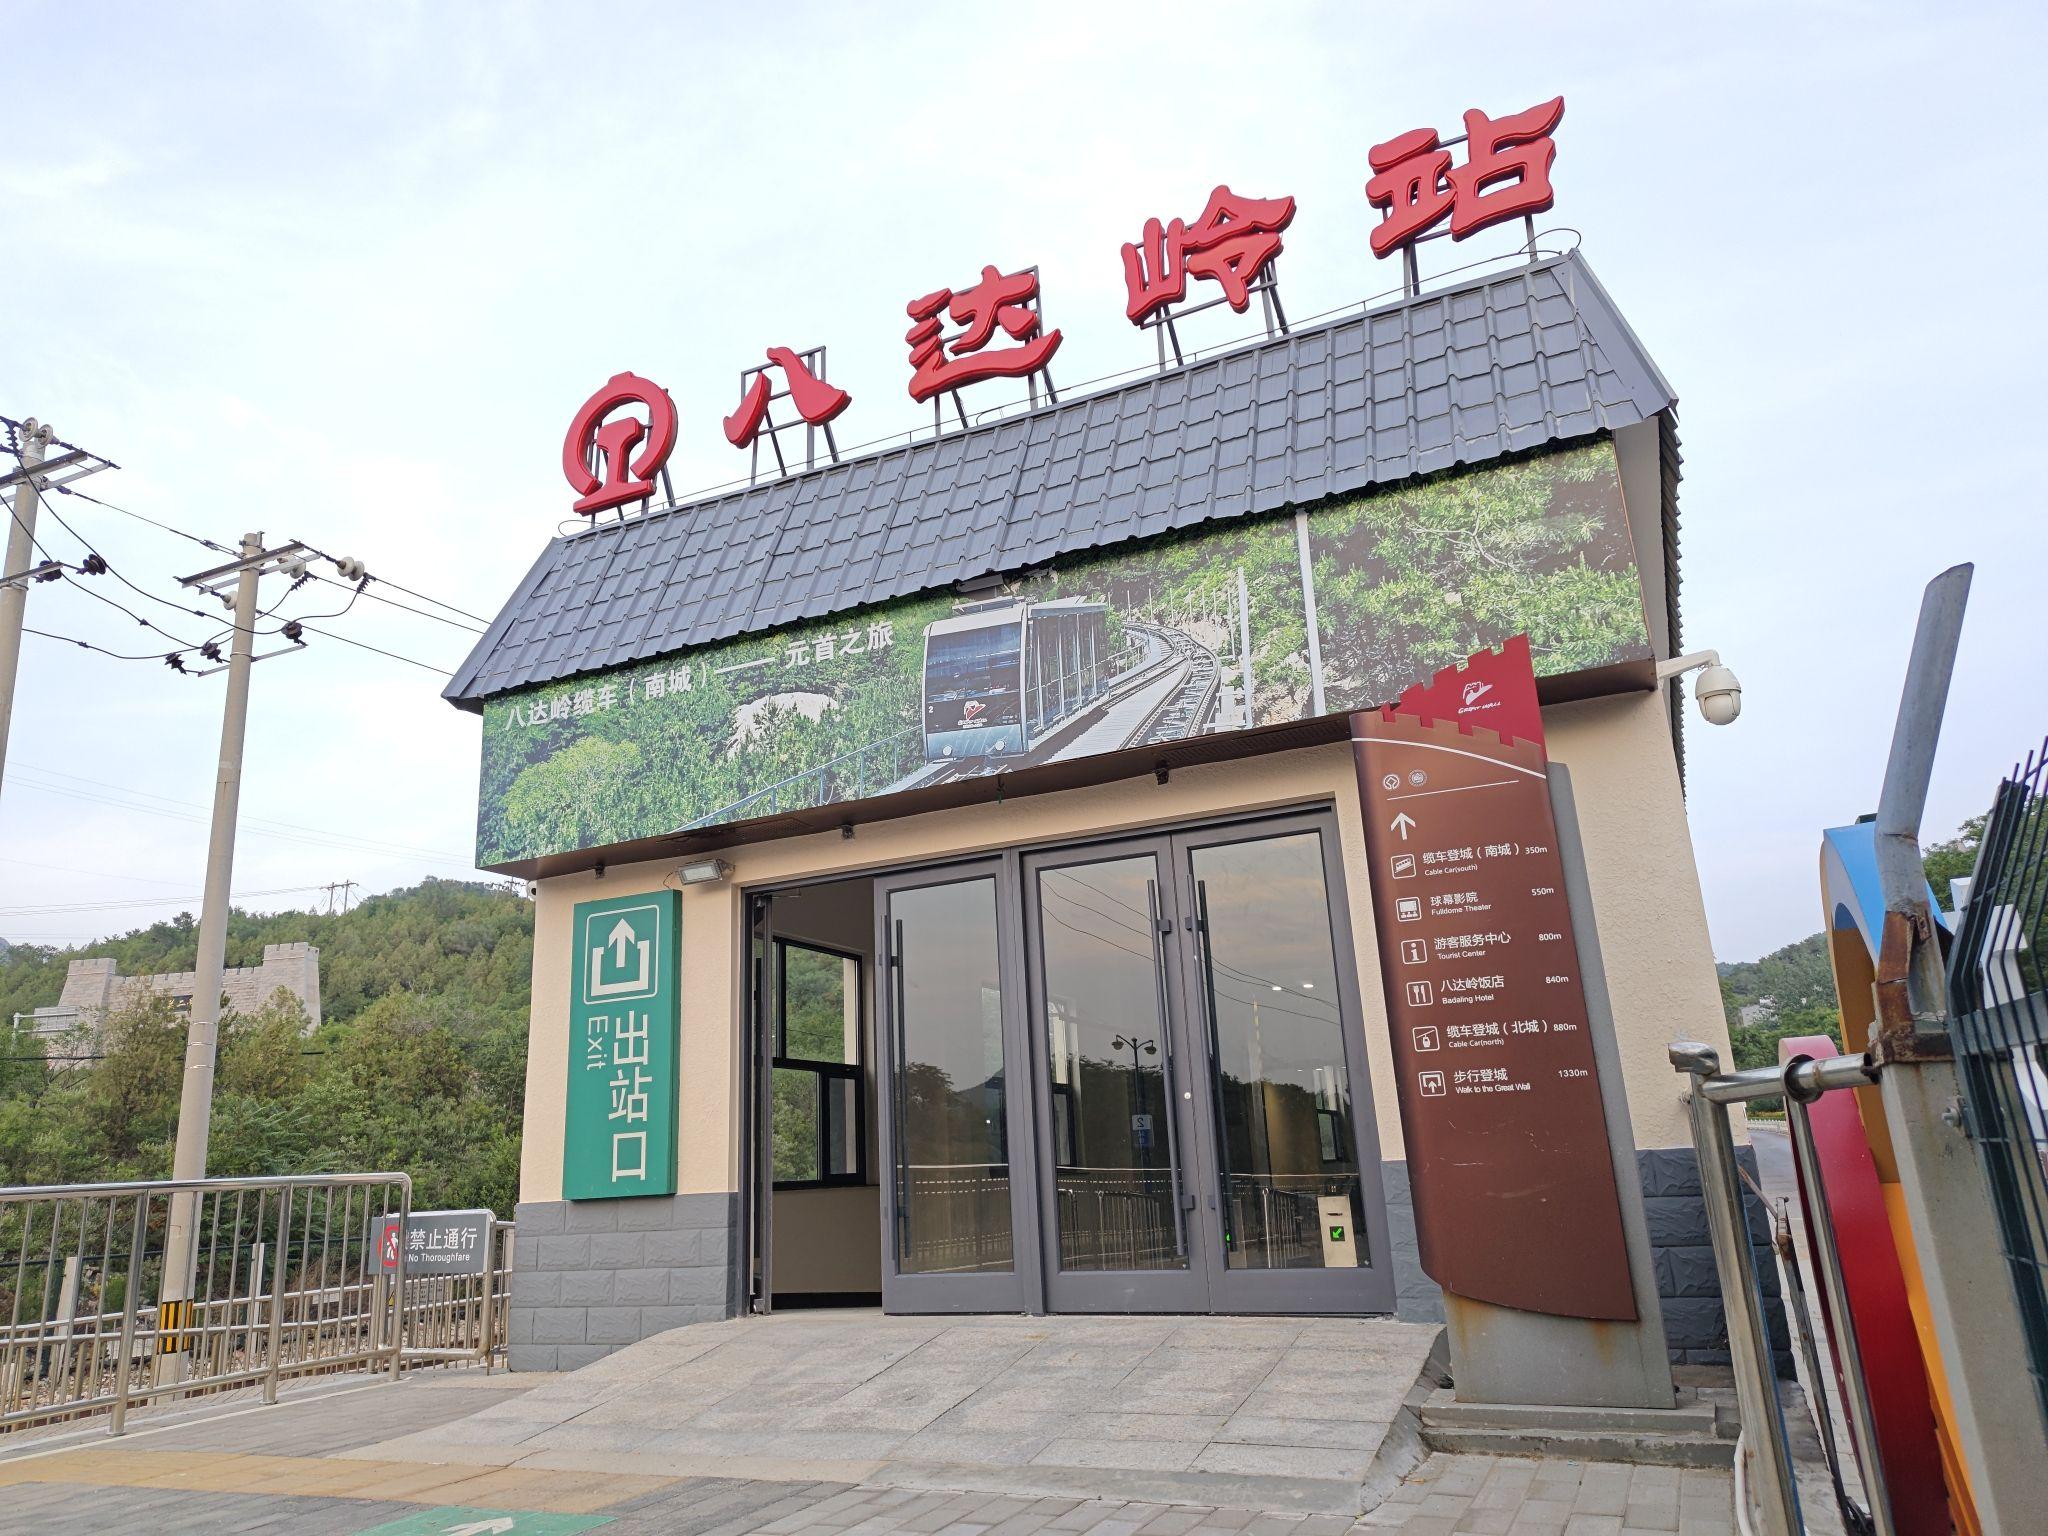
地标名称：八达岭站
所在城市：北京市·延庆区